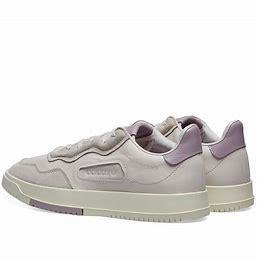
Brand: Adidas
Model: SC Premiere